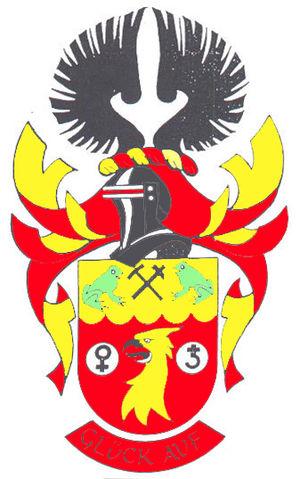
Chesterfield est une ville britannique située dans le Derbyshire, en Angleterre. La ville, située au sein d'une agglomération d'environ 100 000 habitants comporte une population estimée à 72 000 habitants.
Tsumeb est une ville minière du nord de la Namibie et la capitale de la région d'Oshikoto. Elle est surnommée « la porte d'entrée du nord » et est la plus proche ville du parc national d'Etosha. C'est historiquement l'une des plus importantes villes minières du pays. Sa population s'élevait à 19 275 habitants en 2011.